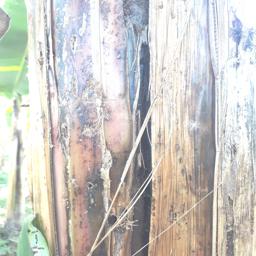
Label: PSEUDOSTEM WEEVIL